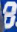
Number: 8